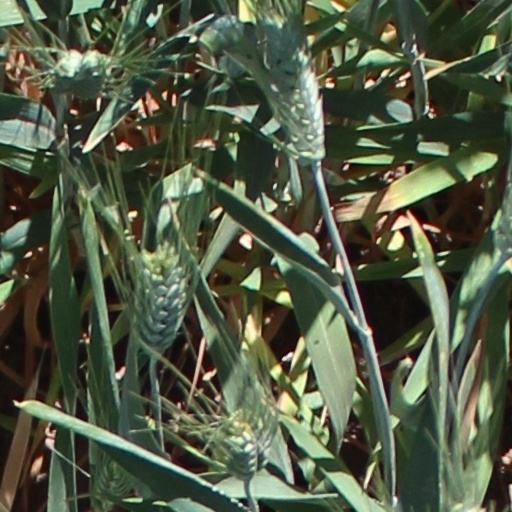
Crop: wheat